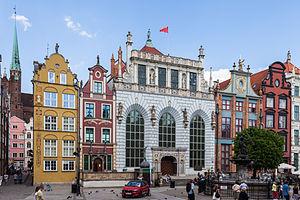
Gdańsk, est la 6ᵉ ville de Pologne par sa population. Située sur la mer Baltique, c'est la plus grande ville portuaire polonaise. Ayant été le chef-lieu de la voïvodie de Gdańsk entre 1975 et 1998, la ville est, depuis 1998, le chef-lieu de la voïvodie de Poméranie, avec le rang de powiat-ville.